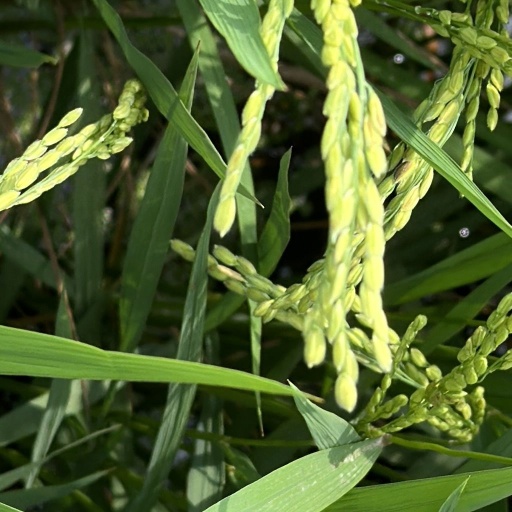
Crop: rice